Anthony Knockaert

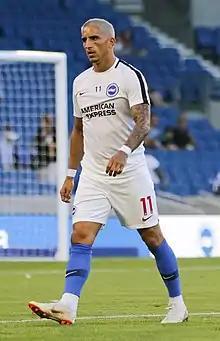
Knockaert playing for Brighton & Hove Albion in 2018

Anthony Patrick Knockaert (born 20 November 1991) is a French former professional footballer who played as a winger.